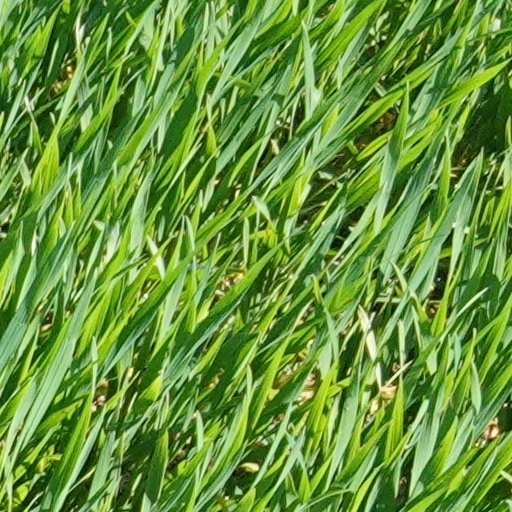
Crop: wheat